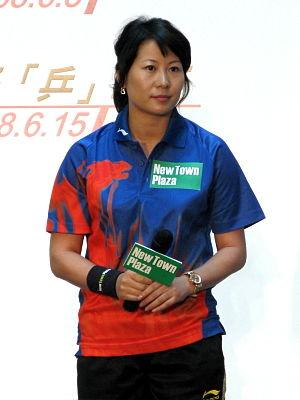
Li Ju est une pongiste chinoise, championne du monde en double en 1999 et 2001 avec sa compatriote Wang Nan.